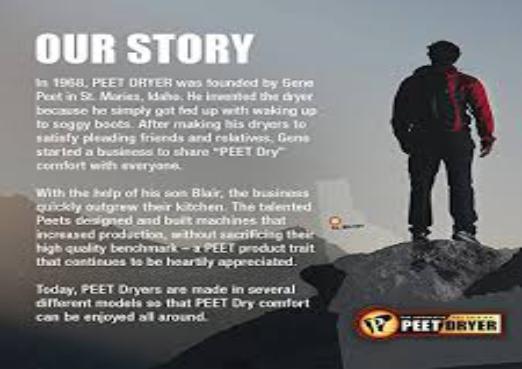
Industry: Necessities